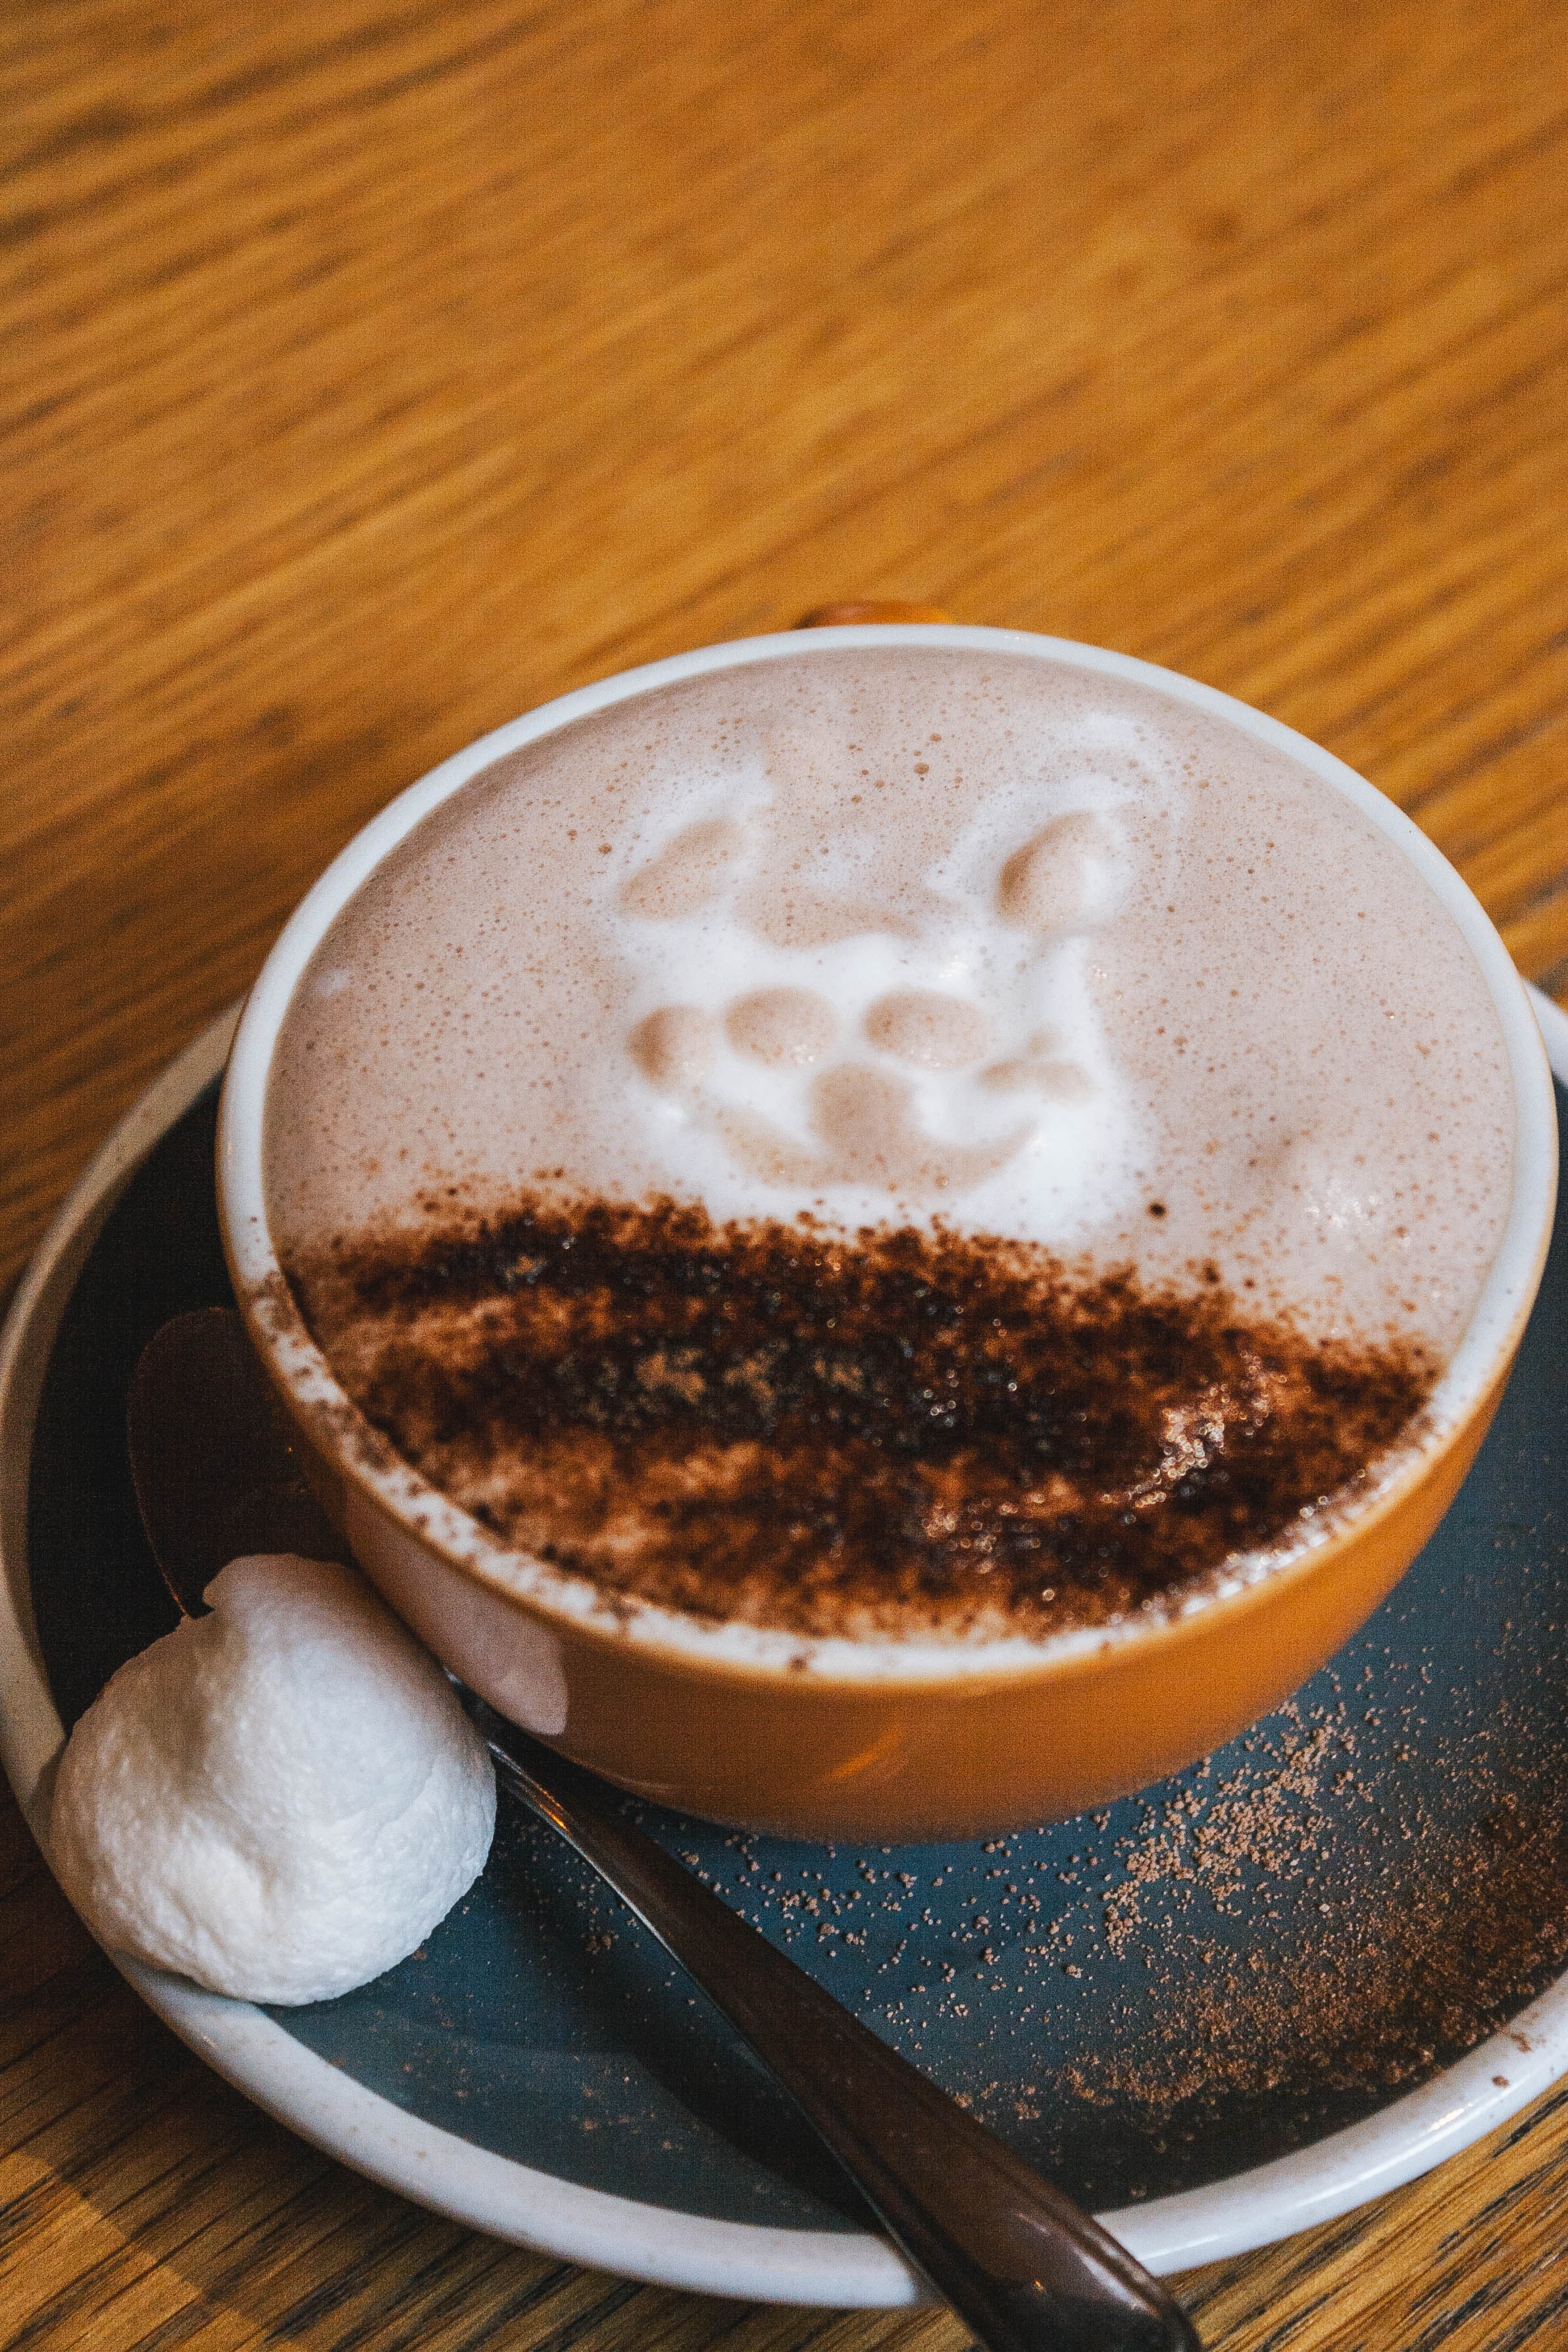
cappuccino, coffee, latte, wiener melange, caff macchiato, cup, mocaccino, marocchino, caffeine, cafe au lait, coffee cup, drink, espresso, flat white, babycino, instant coffee, tableware, white coffee